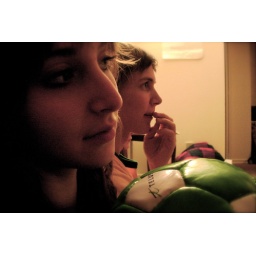
Ali and the green soccer ball. Tristan is eating his finger in the background.